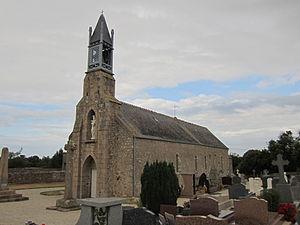
église Saint-Sébastien de Vrasville, Cosqueville, Manche
Cosqueville est une ancienne commune française littorale rurale, située dans le département de la Manche en région Normandie, peuplée de 588 habitants.
Vicq-sur-Mer est une commune française située dans le département de la Manche en région Normandie, peuplée de 1 033 habitants.
Vrasville est une ancienne commune française du département de la Manche et la région Normandie. Elle a constitué une associée à Cosqueville à partir du 1ᵉʳ janvier 1973 et disparait le 1ᵉʳ janvier 2016 à la suite de la création de la commune nouvelle de Vicq-sur-Mer.